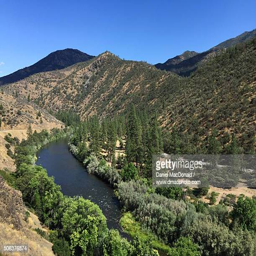
looking east along river and surrounding hills